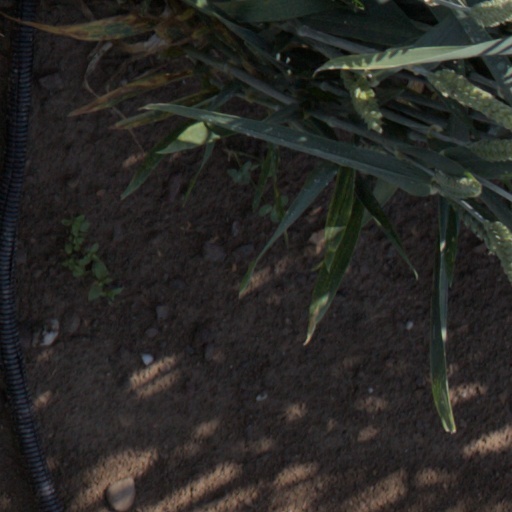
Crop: wheat